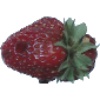
Label: Strawberry Wedge 1